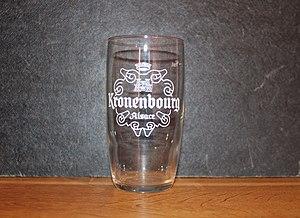
Verre à bière Kronenbourg Alsace
Kronenbourg est la marque phare de Kronenbourg SAS, brasseur alsacien installé à Obernai dans le Bas-Rhin et appartenant aujourd'hui au groupe danois Carlsberg. Elle est la marque de bière la plus consommée en France, une bière sur trois vendue en France étant une Kronenbourg.